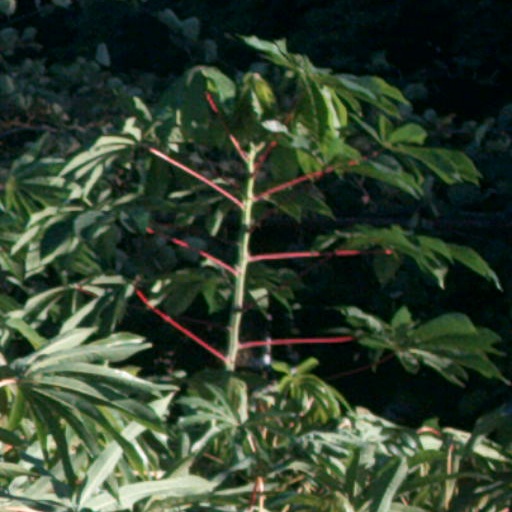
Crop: cassava